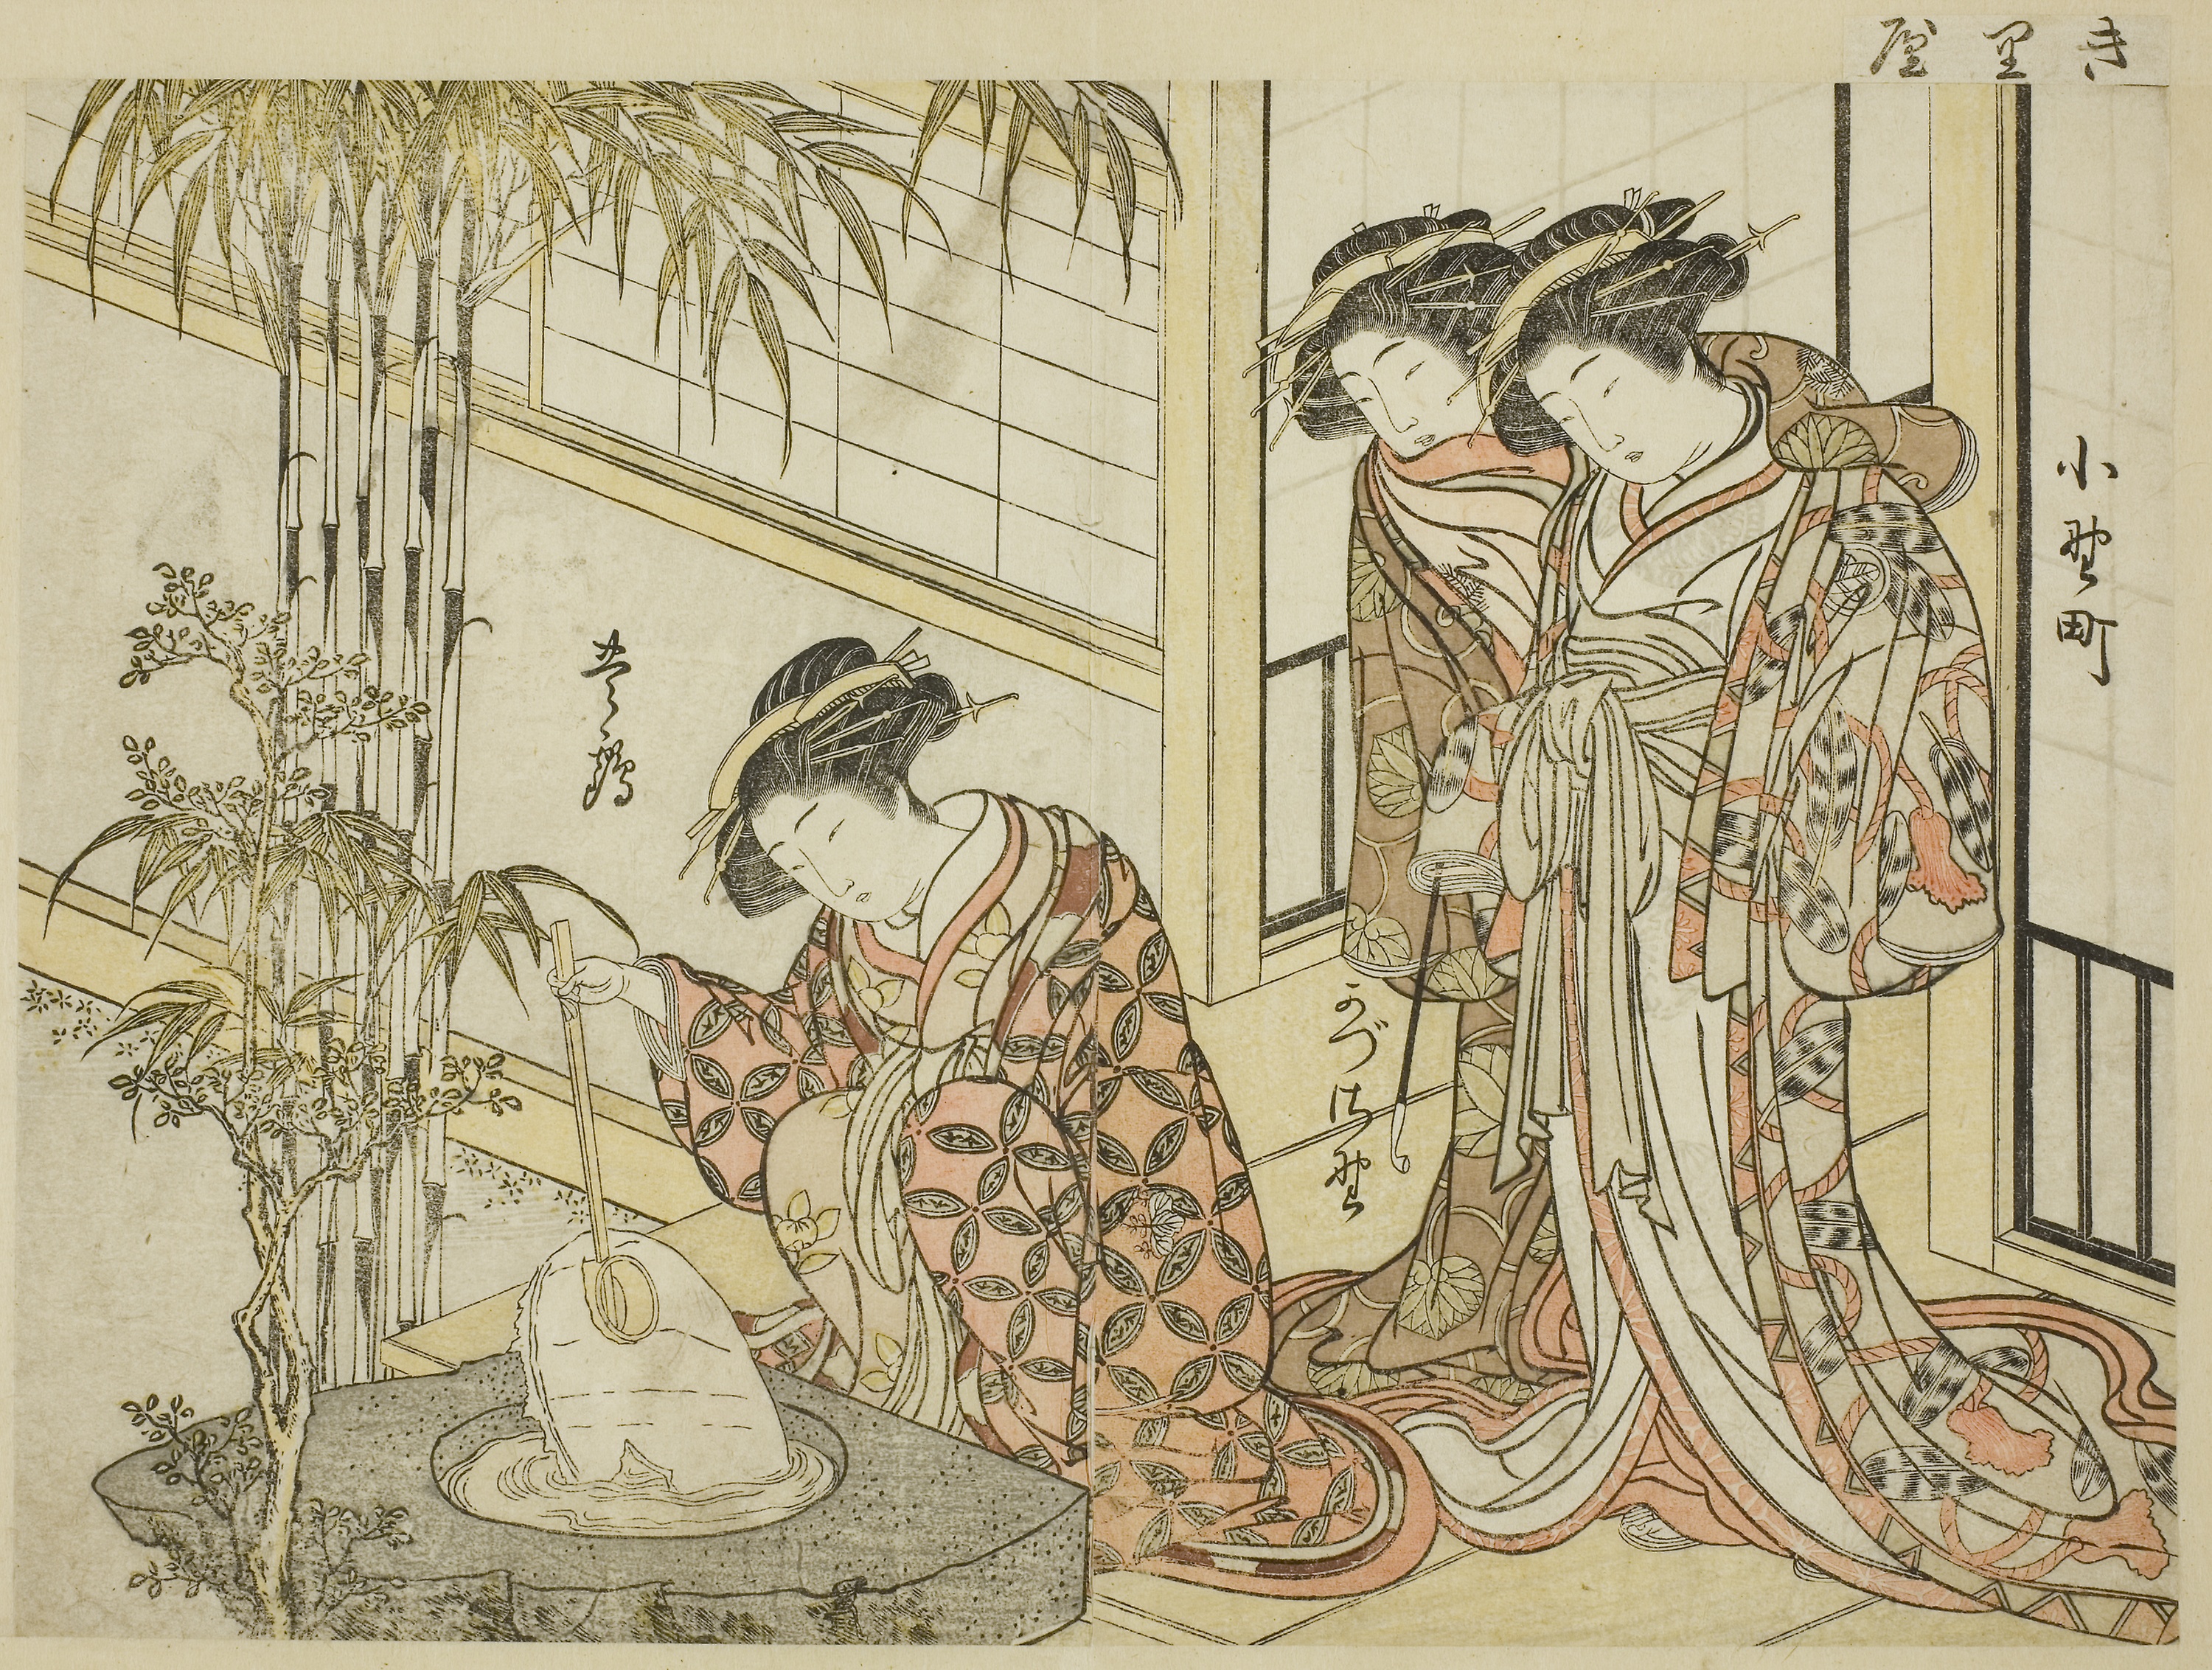
cartoon, art, illustration, drawing, costume design, sketch, Victorian fashion, fictional character